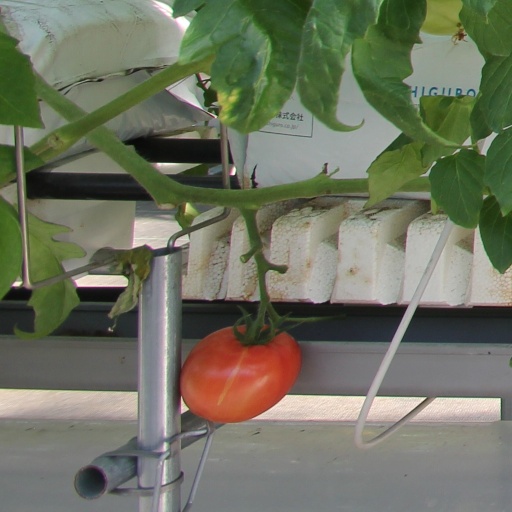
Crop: tomato